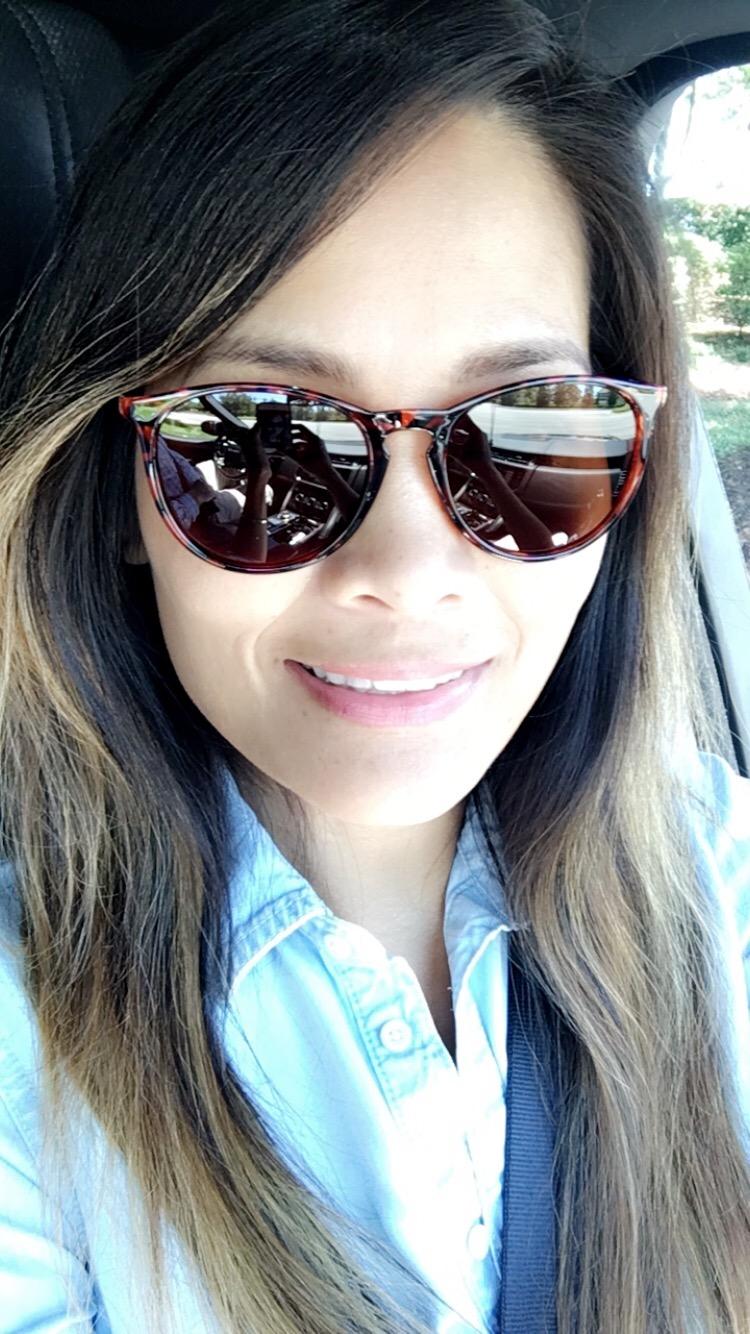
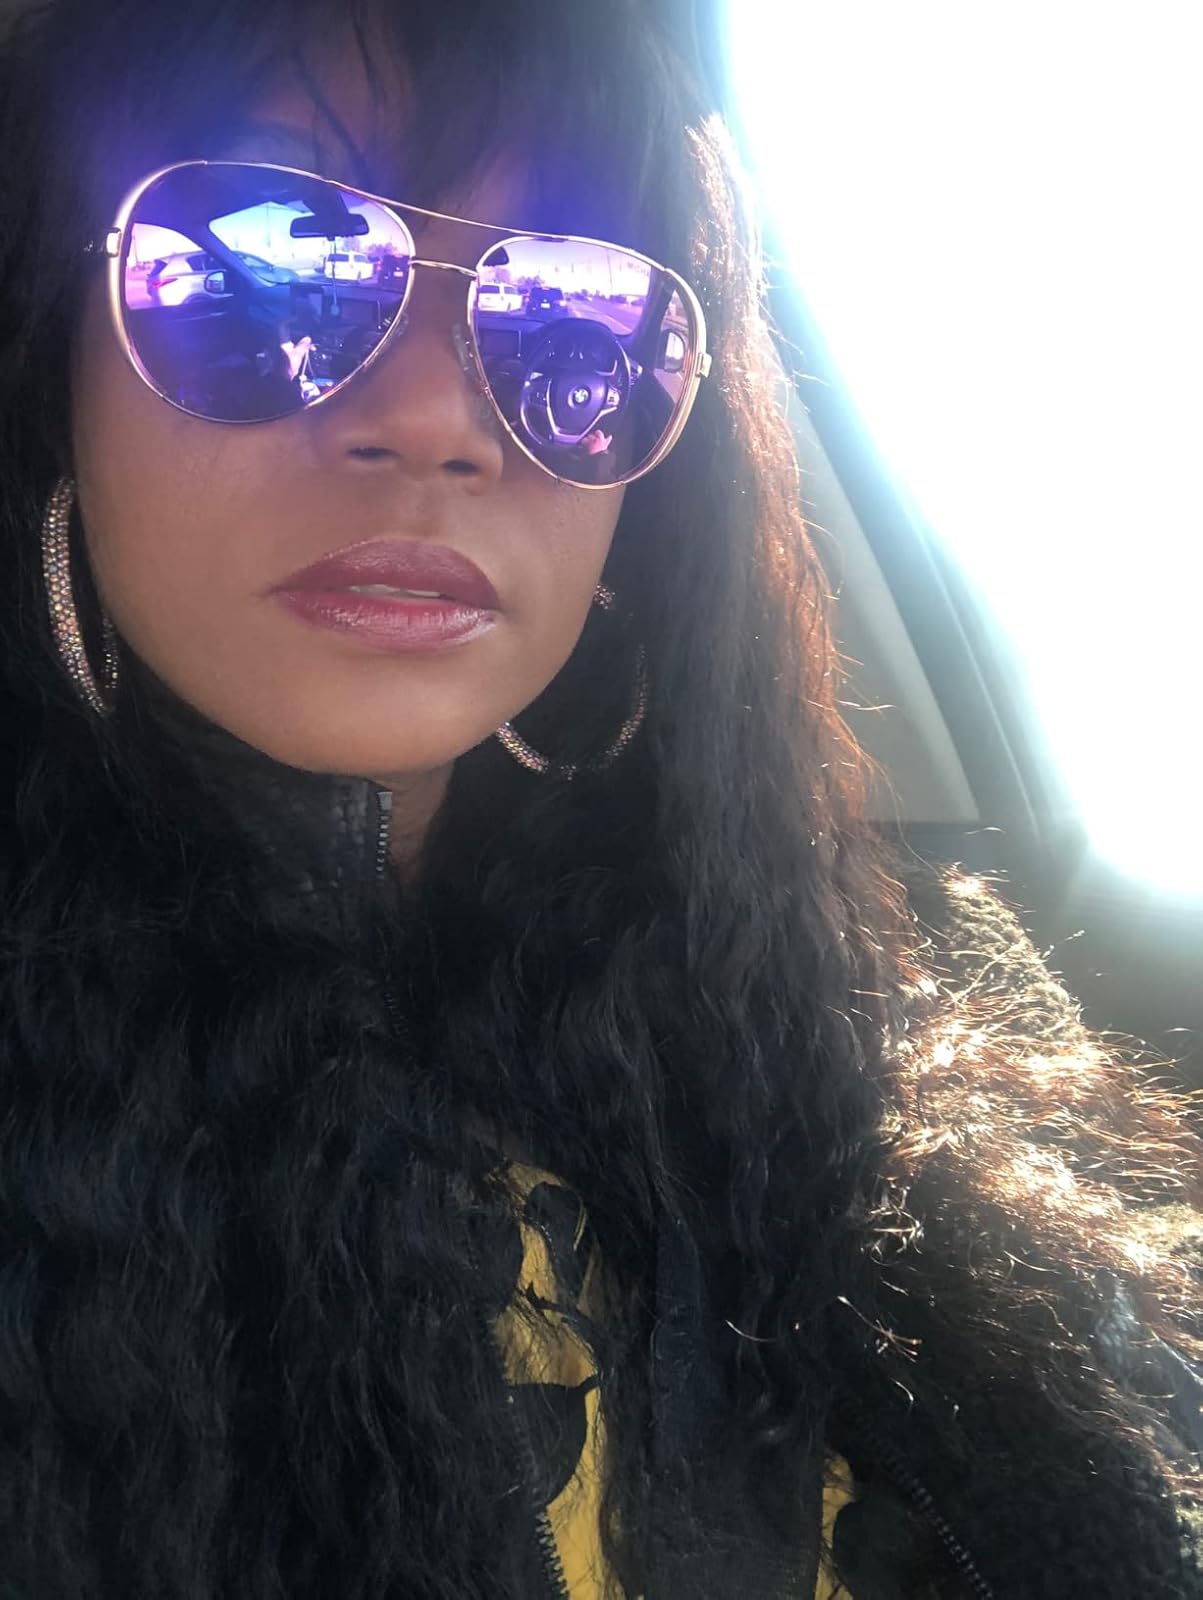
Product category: accessories_sunglasses
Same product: no